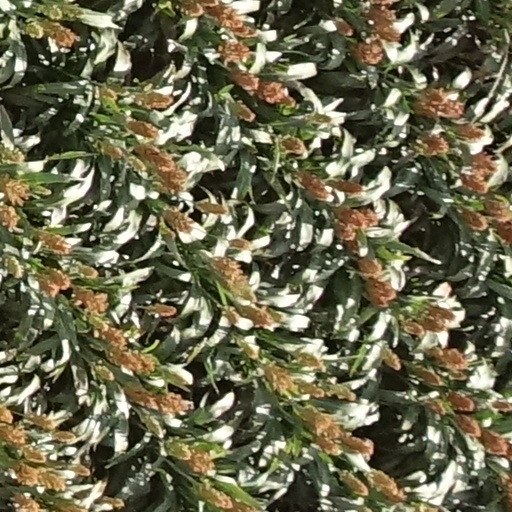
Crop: sorghum